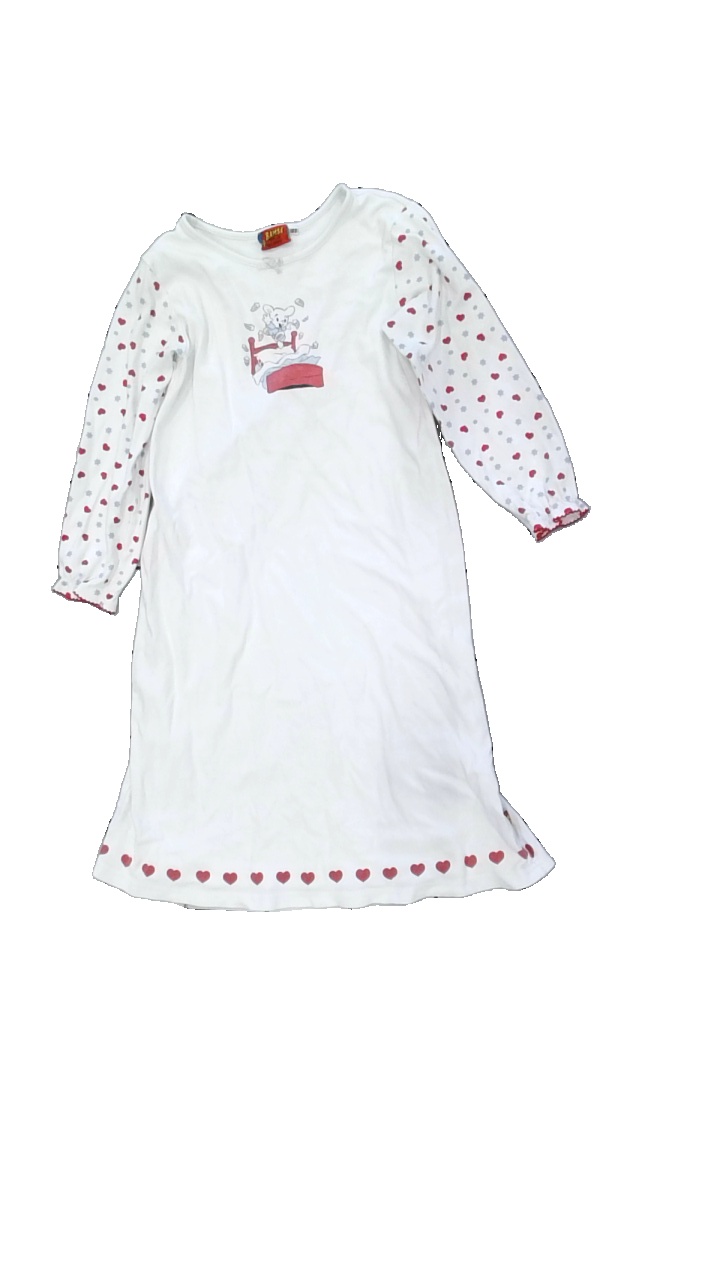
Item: Night Gown (Children)
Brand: Bamse (lindex)
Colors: White, Blue, Red
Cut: Regular
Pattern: Other
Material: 100% cotton
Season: All
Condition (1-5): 2
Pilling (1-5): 3
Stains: Major
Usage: Export
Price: <50